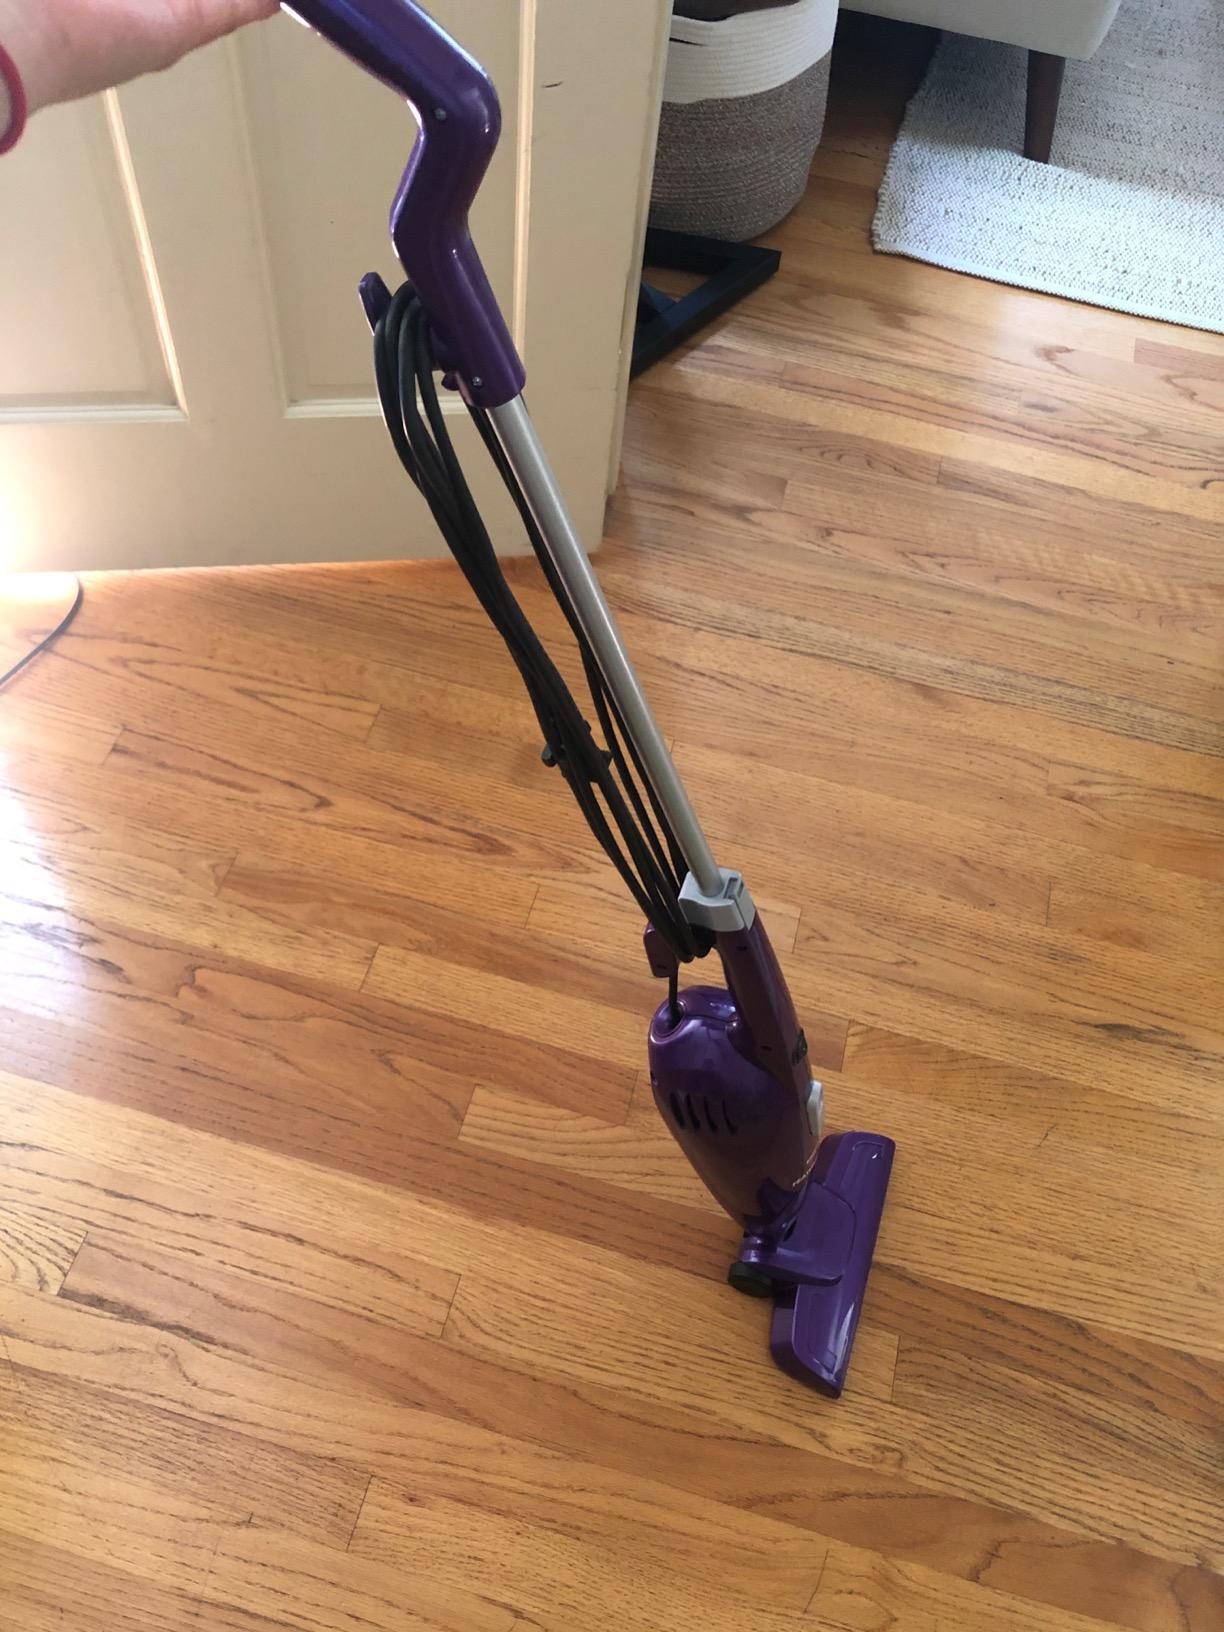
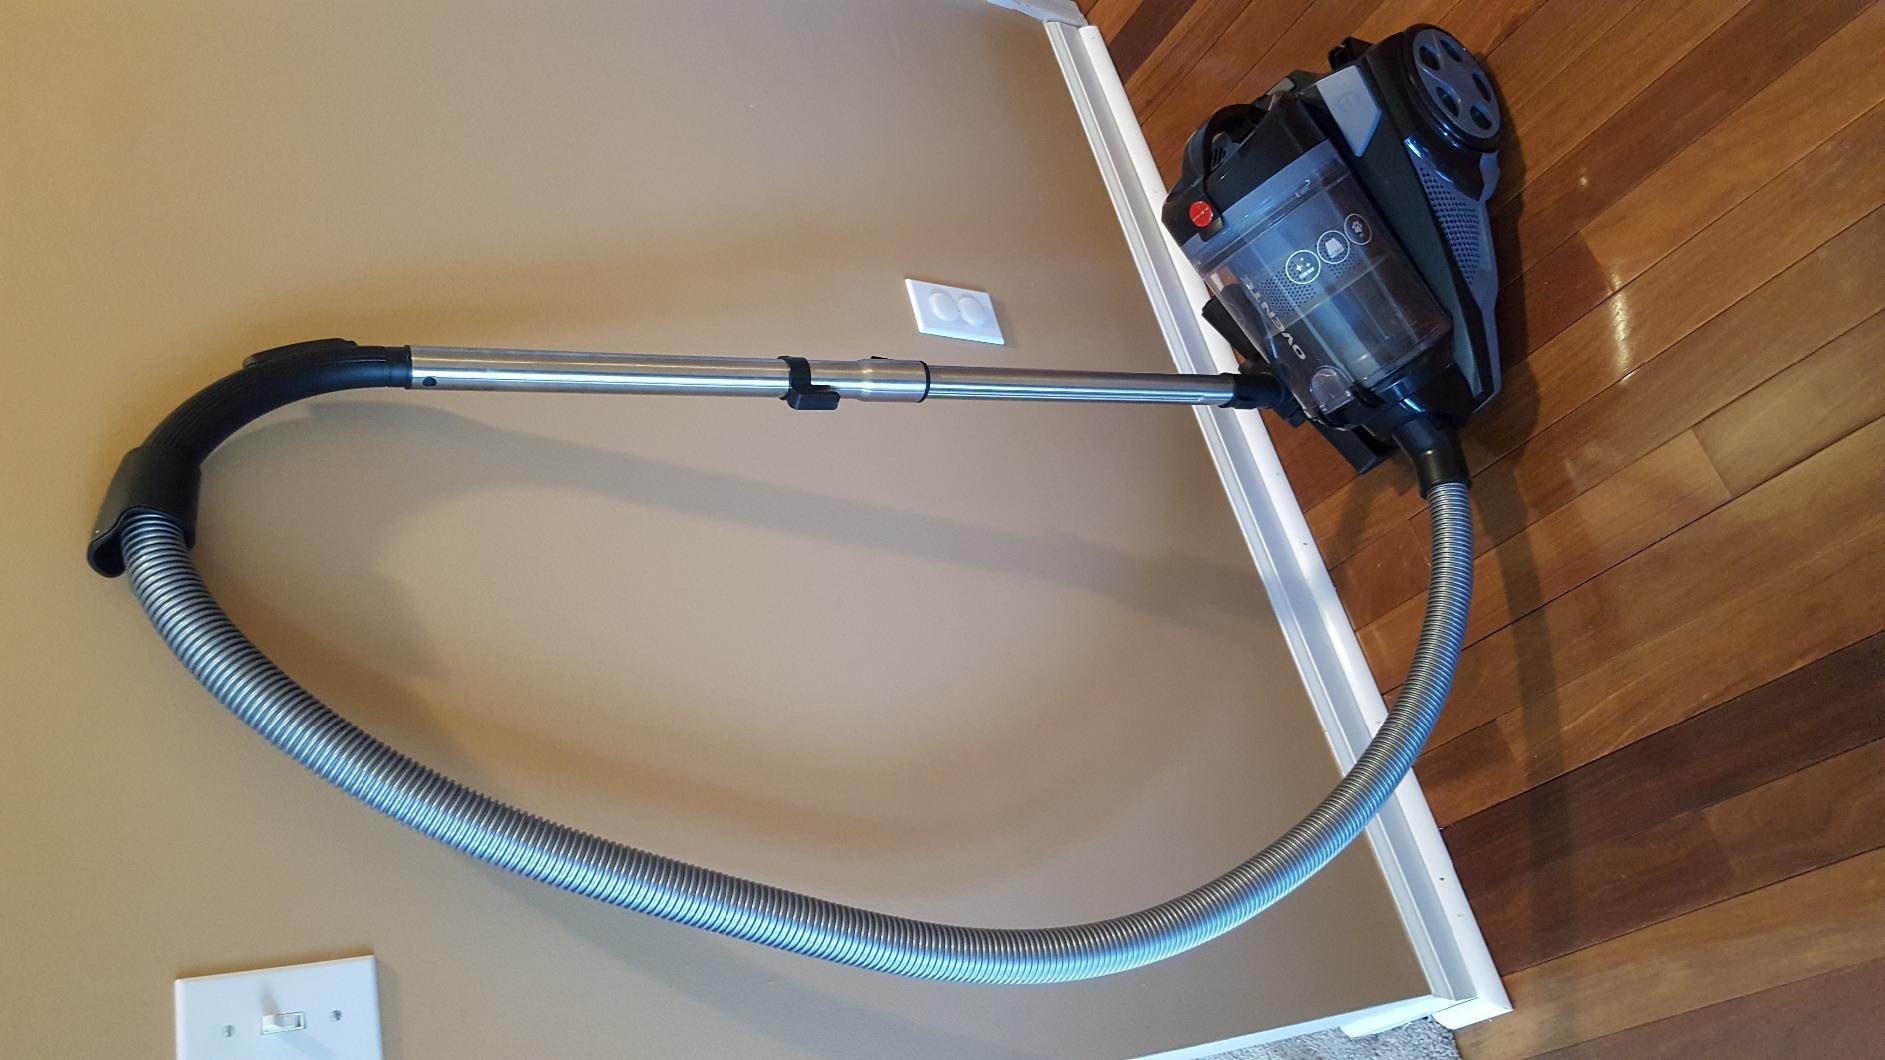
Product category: items_vacuum
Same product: no